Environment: real
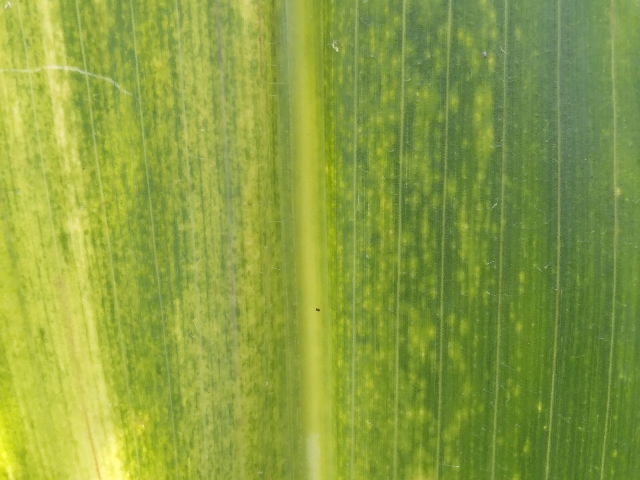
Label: lethal_necrosis